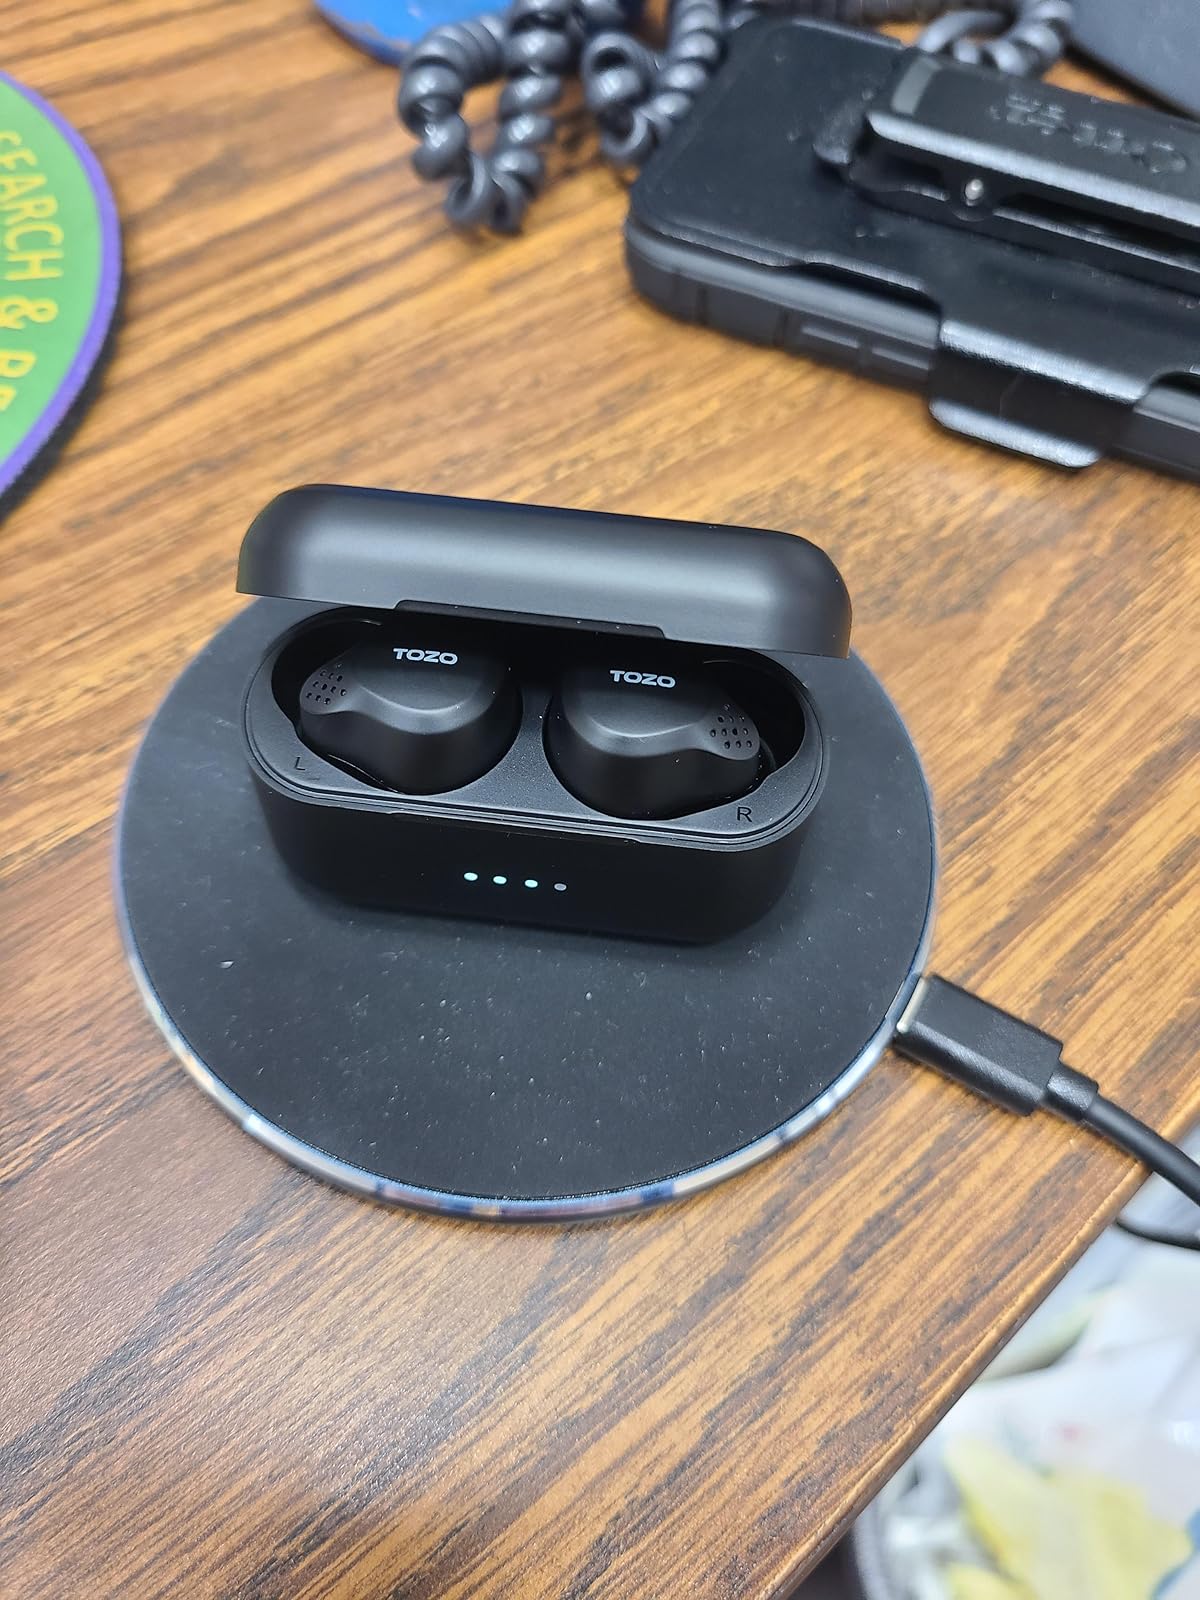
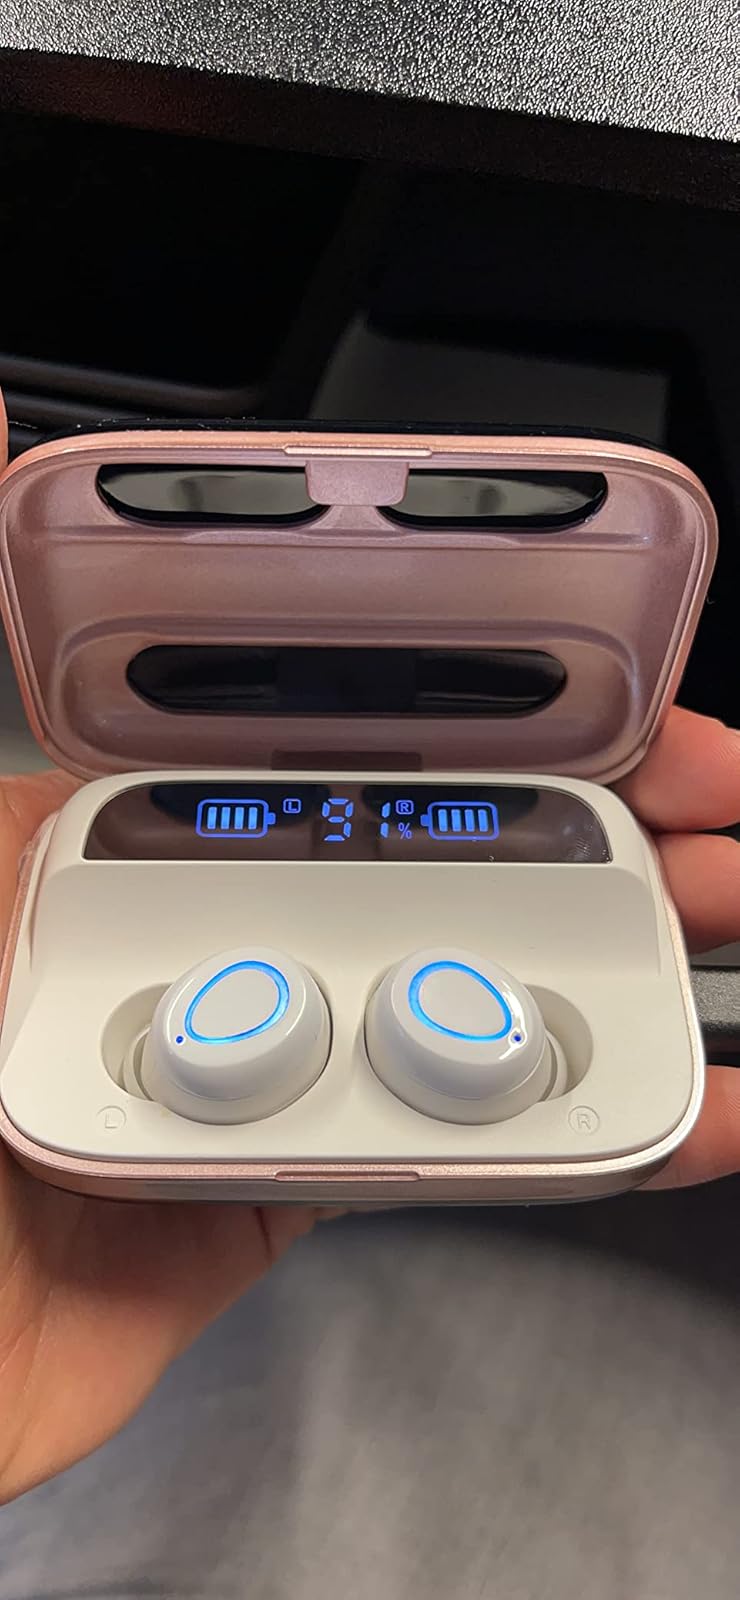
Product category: earbuds
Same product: no